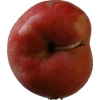
Label: Apple 10